Robert Quillen Office and Library

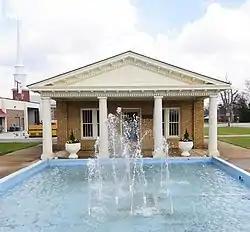
Robert Quillen Office and Library, February 2012

Robert Quillen Office and Library is an historic office and library building located at Fountain Inn, Greenville County, South Carolina. It was built in 1928, and is a small one-story, one-room brick Neo-Classical Revival building with a distinctive temple front. Directly in front of the Office are a rectangular reflecting pool and a round pool, and a granite obelisk known as the "Monument to Eve." Born in 1887 in Syracuse, Kansas, Robert Quillen moved to Fountain Inn in 1911 to start the "Fountain Inn Tribune". He wrote paragraphs, editorials, one-liners, and cartoons for the "Baltimore Sun", the "Saturday Evening Post", and "The American Magazine". Quillen died after a prolonged illness on December 9, 1948.